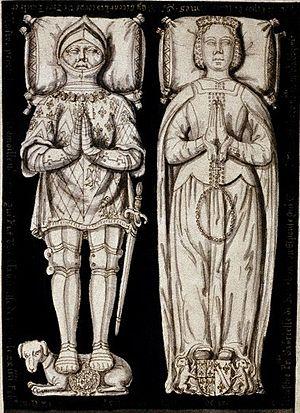
Louis de la Tremoille, d. 1524, and wife Gabrielle de Bourbon, d. 1516